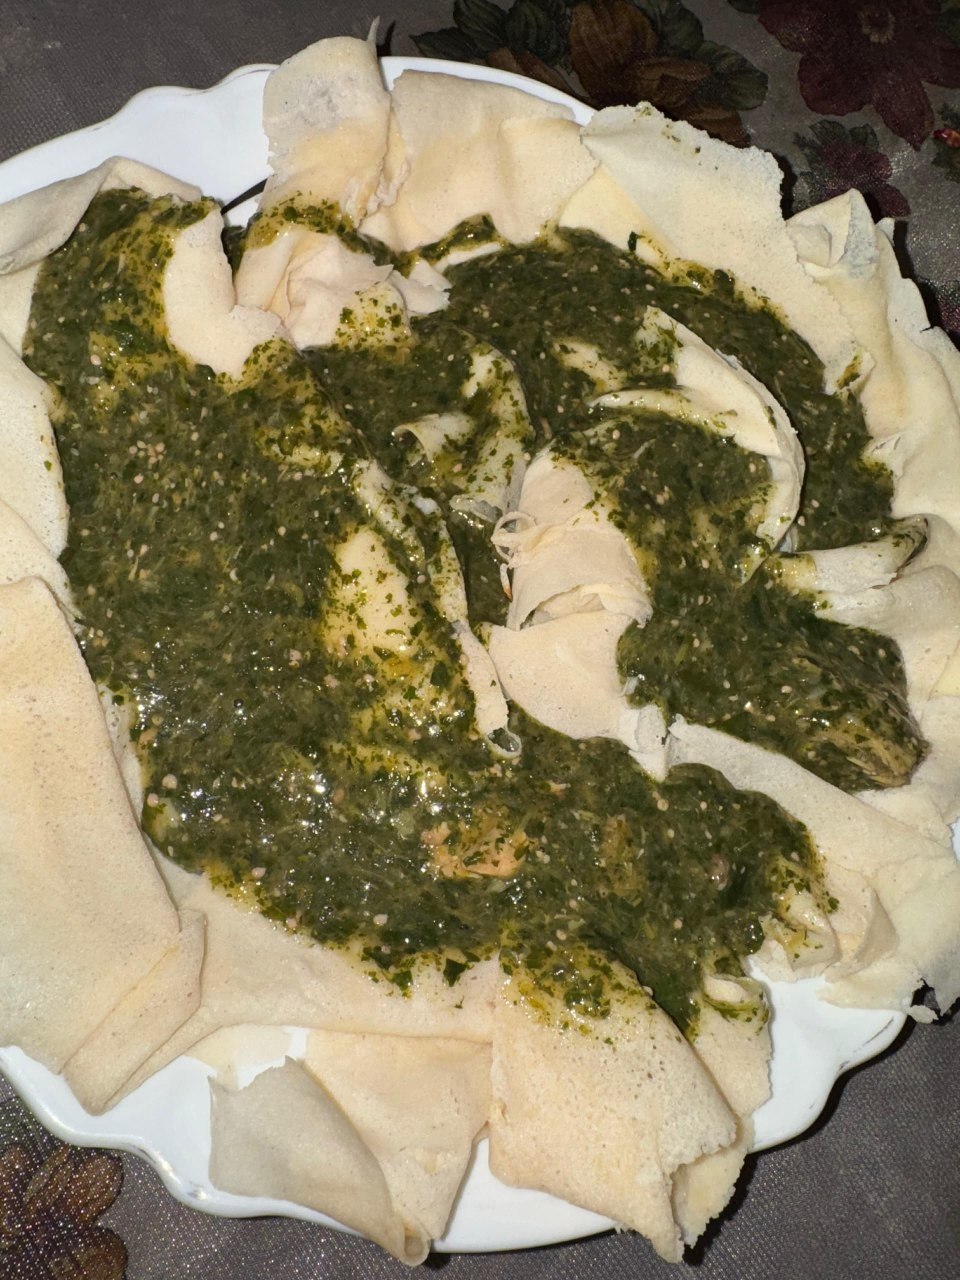
الوصف بالفصحى: رقائق تصنع من الدقيق مع نوع من الخضار المطبوخة
الوصف بالعامية السودانية: كسرة بي خدرة
التصنيف: Food & Drinks